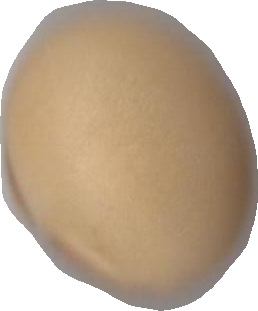
Variety: Dega